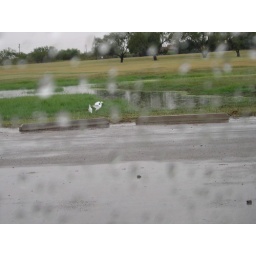
water birds playing in the rain